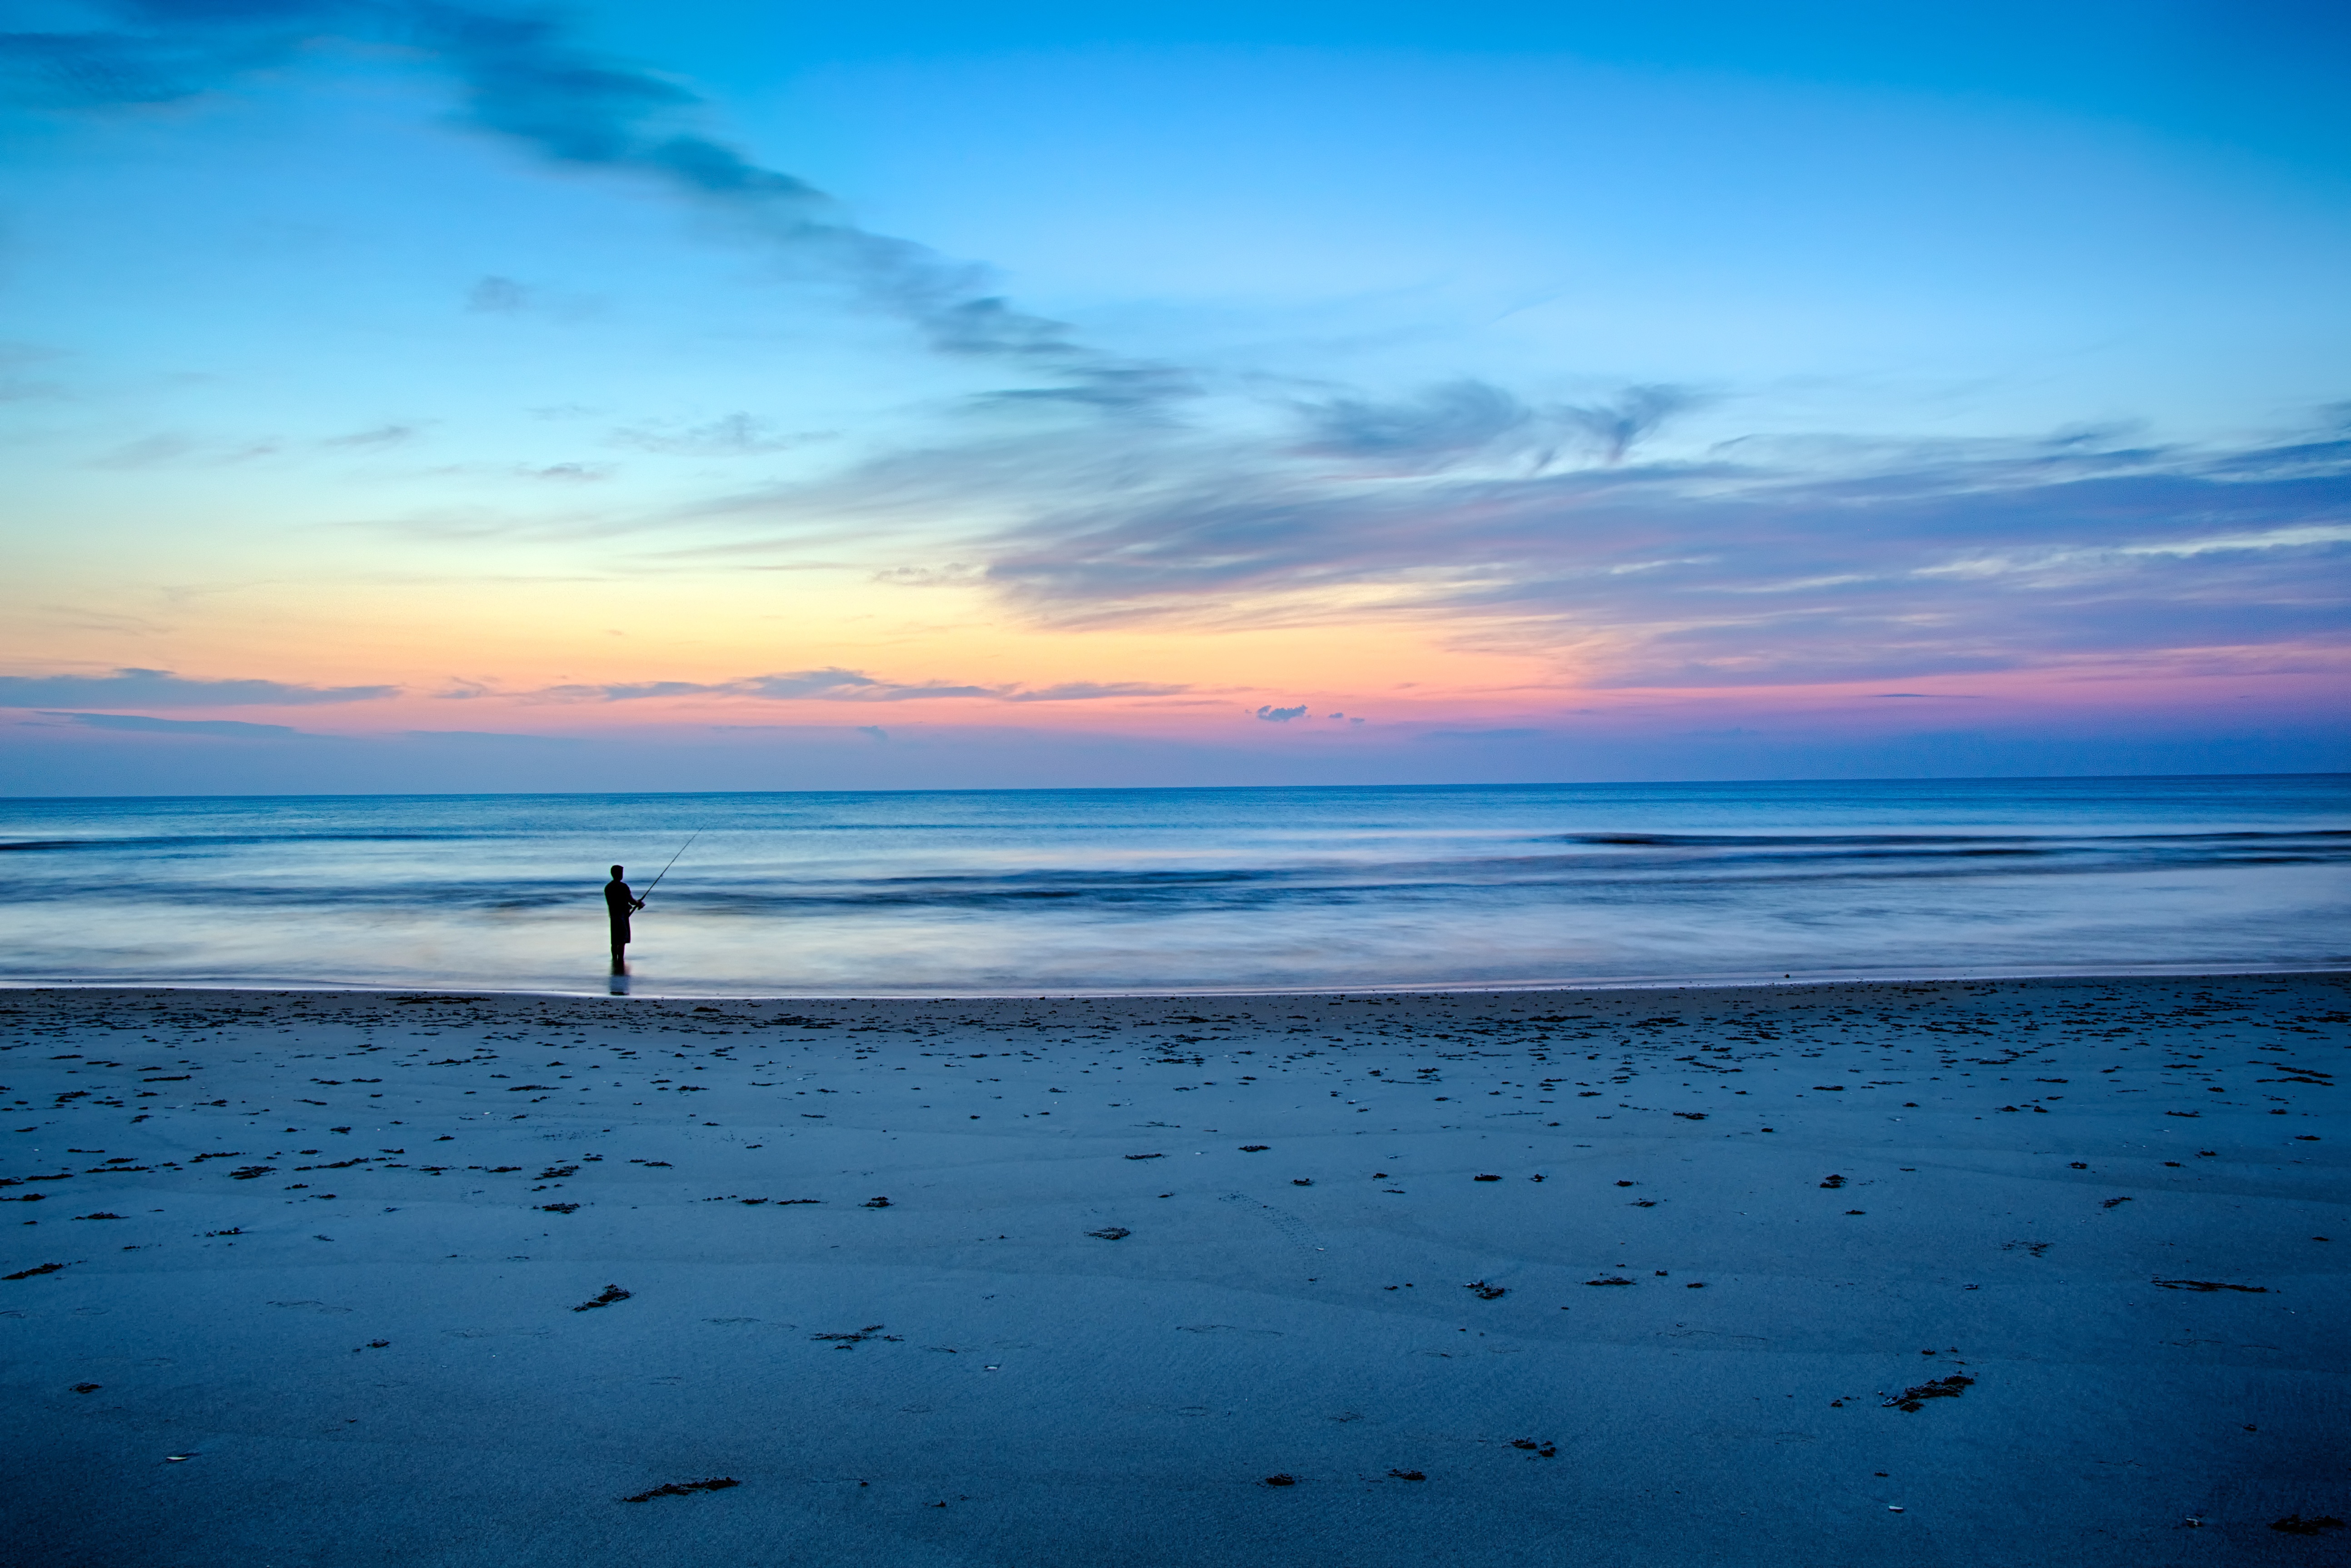
beach, sea, coast, water, nature, outdoor, sand, ocean, horizon, cloud, sky, sunrise, sunset, sport, sunlight, morning, shore, wave, dawn, recreation, dusk, evening, reflection, tranquil, fishing, fisherman, blue, fish, fishing rod, body of water, activity, clouds, rod, catch, casting, individual, afterglow, wind wave